Oblique subduction

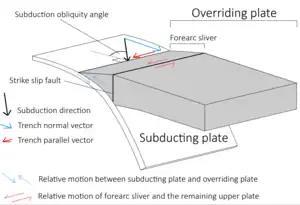
Simplified model of oblique subduction. The oblique subduction motion is composed of motion vectors that are parallel and orthogonal to plate boundary. The obliquity of plate convergence is compensated by the relative motion between forearc sliver and the remaining overriding plate. In this way, the relative motion between the overriding plate and the subducting plate is almost perpendicular to the plate boundary. Adapted from Westbrook, 2005.

Oblique subduction is a form of subduction (i.e. a tectonic process involving the convergence of two plates where the denser plate descends into Earth's interior) for which the convergence direction differs from 90° to the plate boundary. Most convergent boundaries involve oblique subduction, particularly in the Ring of Fire including the Ryukyu, Aleutian, Central America and Chile subduction zones. In general, the obliquity angle is between 15° and 30°. Subduction zones with high obliquity angles include Sunda trench (ca. 60°) and Ryukyu arc (ca. 50°).